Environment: real
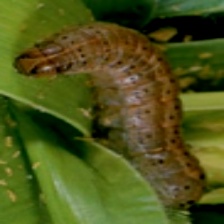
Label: fall_armyworm